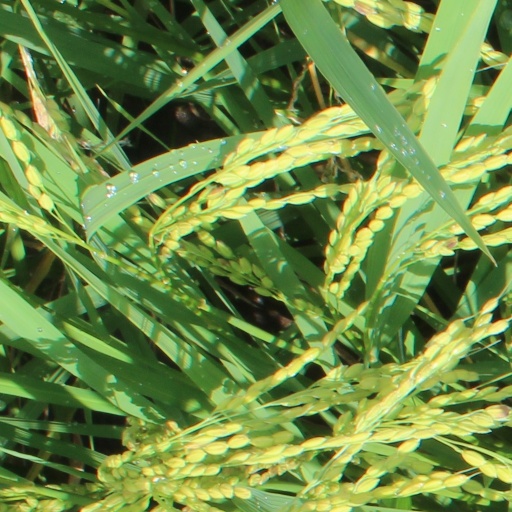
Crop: rice